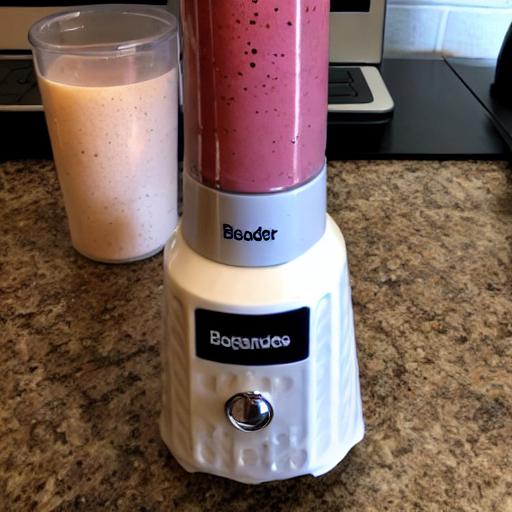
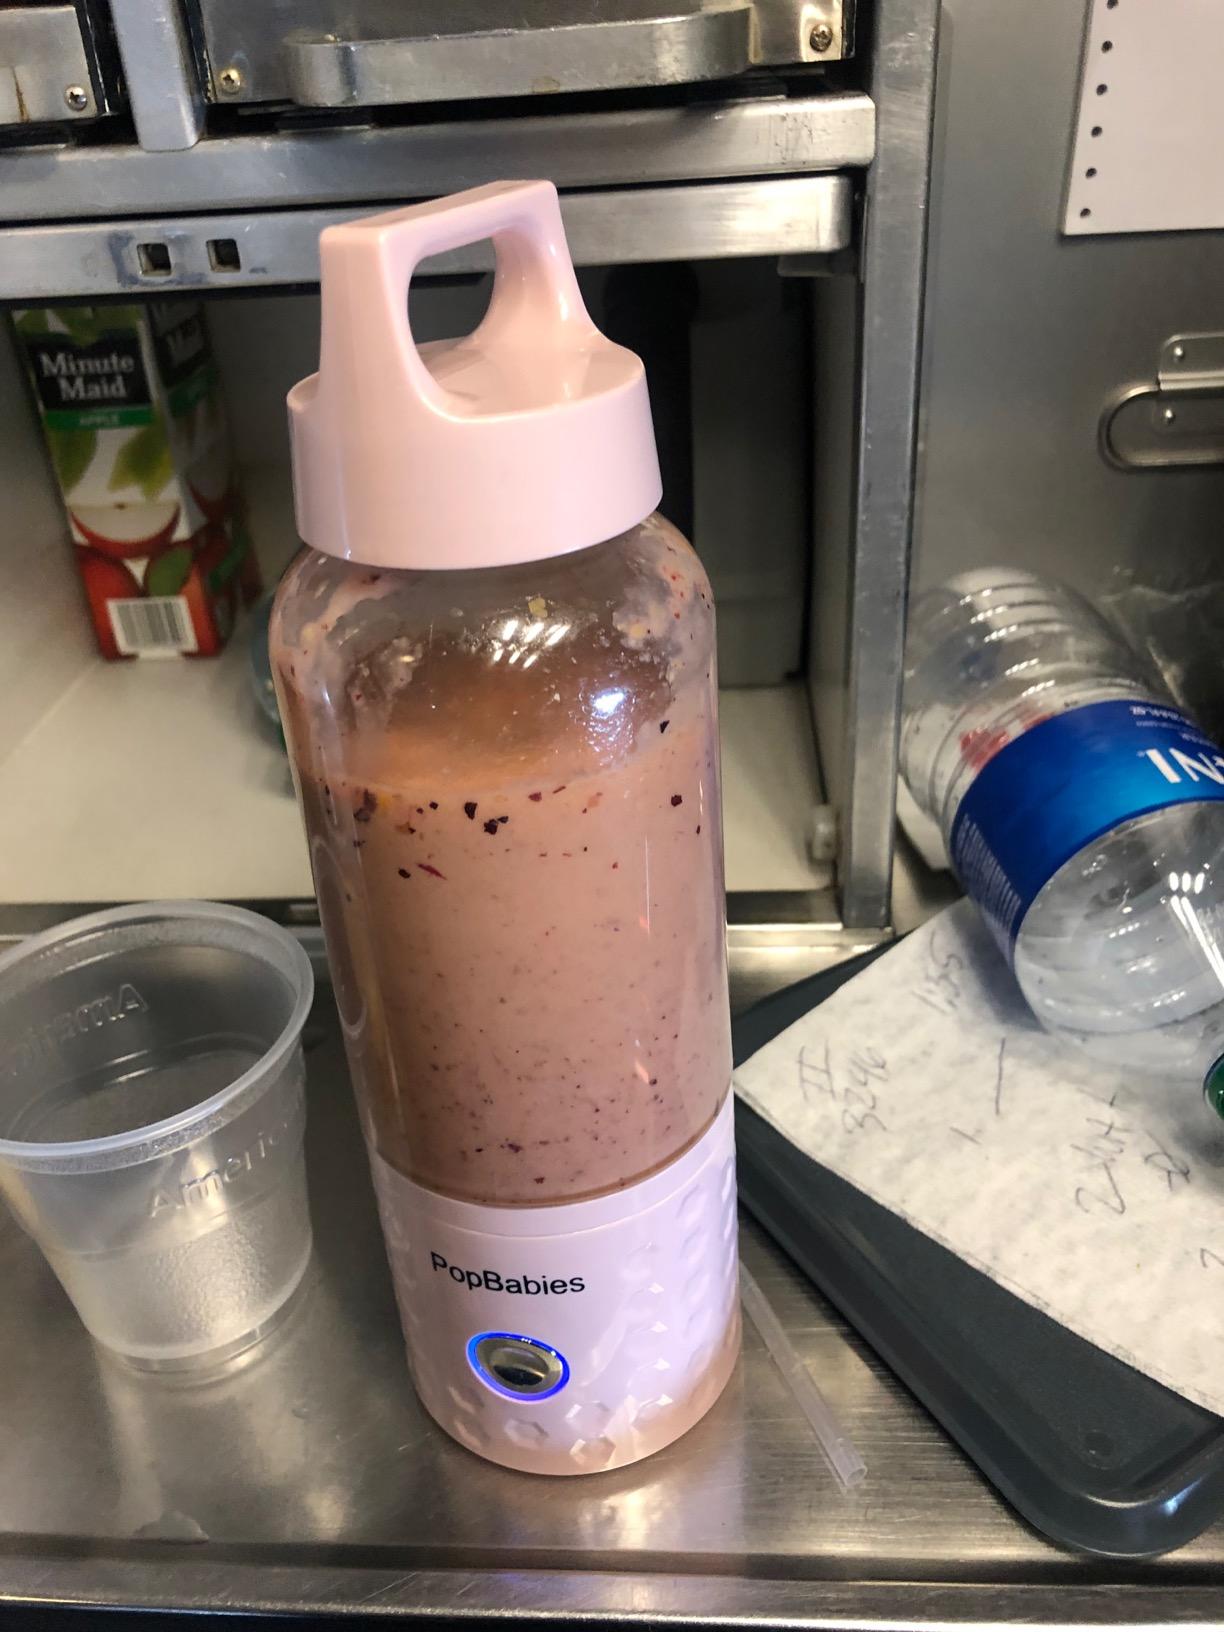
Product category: items_blender
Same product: no